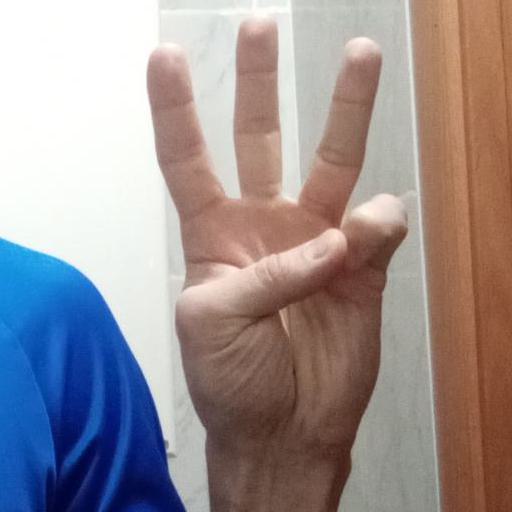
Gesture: three